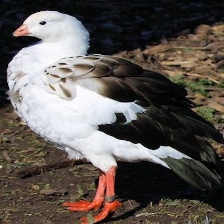
Species: ANDEAN GOOSE
Scientific name: CHLOEPHAGA MELANOPTERA
ImageNet parent category: goose